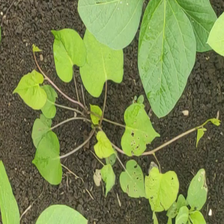
Weed species: Obscure_morning _glory(Ipomoea obscura)